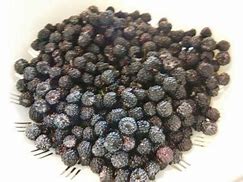
Label: others